Fortifications of Mdina

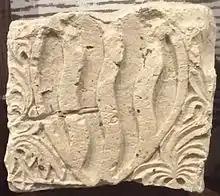
A 14th-century limestone block bearing a coat of arms, which was discovered at D'Homedes Bastion in 2012

Mondion also made further plans to strengthen Mdina's fortifications, but they were not implemented since the Order focused on building its fortifications in the harbour area. The only major addition to the Mdina fortifications after Mondion's reconstruction was Despuig Bastion, which was built during the reign of Ramon Despuig between 1739 and 1746.